Meat (Torchwood)

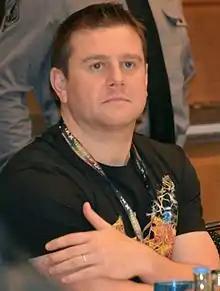
Kai Owen was given a larger role in the second series

In regards to the relationship between Gwen and Rhys, Davies felt that the episode provided a "rite of passage for the couple". Director Colin Teague remarked that the character of Rhys "puts up with a lot from his wife to be." The production team had previously planned to kill the character off at the end of the previous series but retained the character, partly because they liked Owen as an actor. In storylining the second series Davies states that "one of the first decisions we made was that we can't make this guy look like a sap any longer. He's got to be made aware of what's going on." Tregenna identified one of the central themes of the episode as the "love triangle between Gwen, Rhys and Jack". The argument in which Gwen ultimately reveals to Rhys that she catches aliens for a living was partly improvised by Owen and Myles. The denouement of the episode sees the character of Rhys take a bullet to protect Gwen. To create this scene Owen's clothing was fitted with a minor explosive, the gunshot effect "[nipped] a bit" which both Teague and Owen felt helped with the timing of the actor's reaction. Location filming for the episode took place around Roald Dahl Plass on 3 July for several scenes, including the final scene with Gwen and Rhys on Mermaid Quay, and the earlier scene where Rhys observes Jack and Gwen by the water fountain. A warehouse near Roath Dock, Cardiff Bay was used as the location for the abandoned warehouse-meat processing plant, whilst the Imperial Park Bypass was used for some of the road scenes. During the episode Gwen asks "What is this, "Scooby-Doo"?" in regards to Rhys' suggestion the team hide in his van in order to carry out a sting operation. "Torchwood Magazine" suggest that this was a knowing reference from Tregenna to the critic and satirist Charlie Brooker's reaction to the first series of the show.